Buddhist symbolism

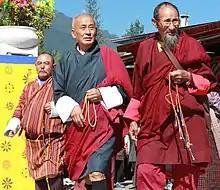
Tibetan Buddhists with prayer beads (mala)

Tibetan Buddhist deities may often assume different roles and are thus drawn, sculpted and visualized differently according to these roles. For example, Green Tara and White Tara which are different aspects of Tara that have different meanings. Green Tara is associated with protecting people from fear while the White Tara is associated with longevity. Shakyamuni Buddha may be seen in (pale) yellow or orange skin and Amitabha Buddha is typically red. These deities may also hold various attributes and implements in their hands, like flowers, jewels, bowls and sutras. Depictions of "wrathful deities" are often very fearsome, with monstrous visages, wearing skulls or bodily parts. They also may carry all sorts of weapons or fierce tools, like tridents, flaying knives and skull cups. The fierceness of these deities symbolizes the fierce energy needed to overcome ignorance.